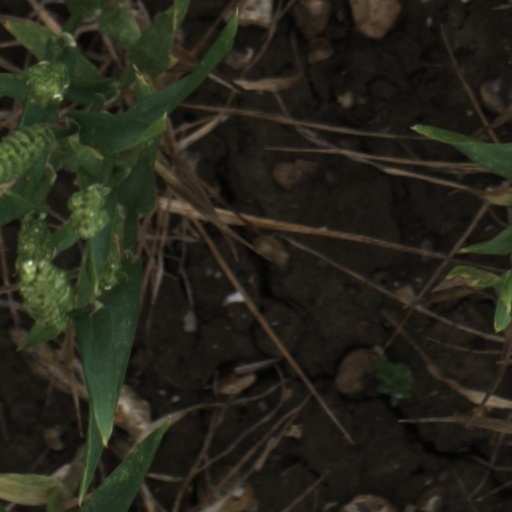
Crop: wheat